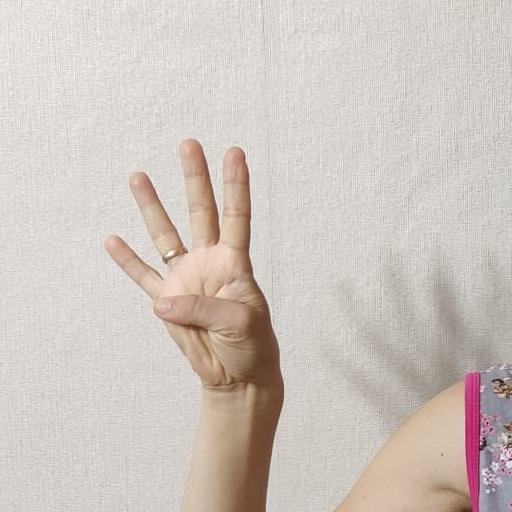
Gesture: four